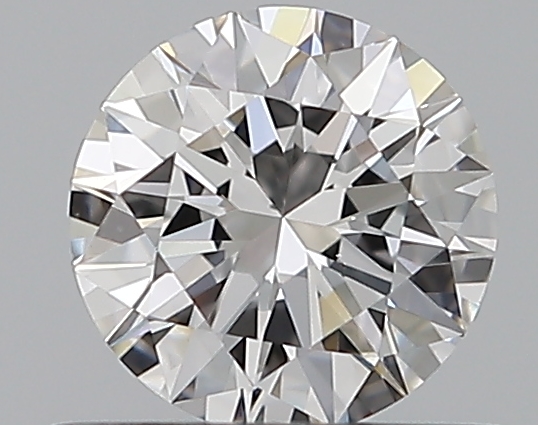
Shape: round
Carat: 0.5
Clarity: VS2
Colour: E
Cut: EX
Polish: EX
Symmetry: EX
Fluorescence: N
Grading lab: GIA
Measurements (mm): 5.12 x 5.14 x 3.12